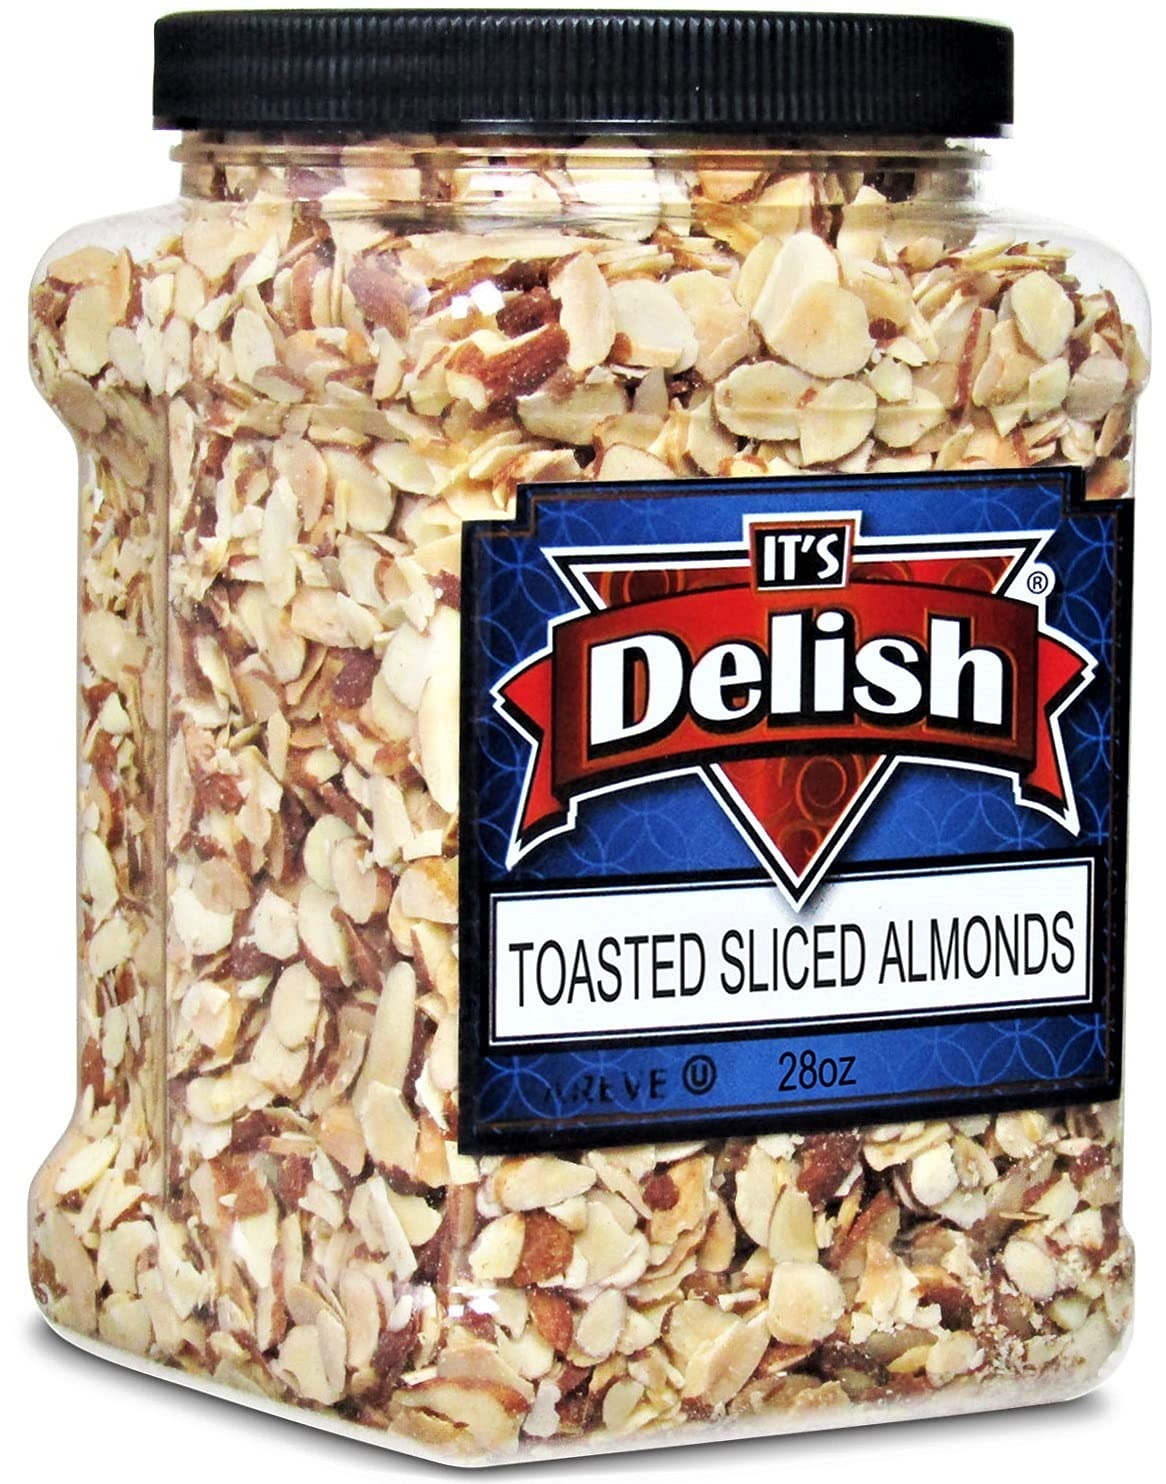
Item Name: Gourmet Toasted Sliced Almonds by It's Delish – 28 Oz Bulk Reusable Jumbo Container - Premium Oven Fresh Dry Roasted – Healthy Snack, Topping for Salad, Desserts & Yogurt – Kosher Certified
Bullet Point 1: ✔️ PREMIUM QUALITY GOURMET ALL NATURAL TOASTED SLICED ALMONDS, NO SHELL – It’s Delish prides itself in providing the highest quality roasted silvered almond nuts to the consumers. The Gourmet Sliced Almonds you will receive at your doorstep are a compilation of freshly picked and roasted almond nuts extracted from their shell for a hassle-free experience. So enjoy our delicious and mouth-watering crunchy Gourmet Sliced Almonds nuts by ordering them now.
Bullet Point 2: ✔️ BULK JUMBO REUSABLE CONTAINER – Our roasted silvered almonds nuts are packed in a large-sized jar that fits in 28 Oz of yummy-licious Sliced almonds nuts. The jumbo-sized jar is tightly sealed to prevent air passage, so you receive crispy Sliced almonds nuts every time. Plus, this reusable jar can also be used to store other food items (seeds, lentils, pudding, etc.) or stationary material like pens, pencils, etc.
Bullet Point 3: ✔️ TASTY AND HEALTHY, RICH SOURCE OF MINERALS AND VITAMINS, PACKED WITH FIBERS AND VITAMINS – Sliced almonds nuts are rich in protein, antioxidants, iron, zinc, and many other nutrients that promote heart health, brain health, and diabetes management. In addition, these roasted nuts are hand-picked to have no compromises on freshness and quality. So, eat these delicious Sliced almonds nuts at your snack time or whenever you want to.
Bullet Point 4: ✔️ STOCK UP DELICIOUS NUTS FOR BAKING, SNACKING OR WHATEVER THE OCCASION SLICED ALMONDS NUTS FOR FOOD DRESSING, TOPPINGS, AND SNACKS – It’s Delish Nuts are free of additives and preservatives, ensuring that you only ingest healthy snacks. Use these Sliced almonds nuts on your fruit or food salads, ice cream, pancakes, or munch on them during your mealtimes. Whether you are on a keto, paleo, or any other diet, these nuts are the perfect addition to your diet routine.
Bullet Point 5: ✔️ 100% FRESH, QUALITY, KOSHER – Packing small batches and Freshness is something you will feel immediately on opening the container. – Its Delish Roasted Sliced Almonds Nuts are proudly packaged in the USA and are non-GMO. It is kosher OU packaged certified for our customers’ satisfaction. Our Sliced almonds nuts are perfect for consumers of every age and size. A jumbo container of these roasted Sliced almonds nuts will quench all your nutty cravings.
Product Description: Gourmet Toasted Sliced Almonds by It's Delish – 28 OZ (1.75 lbs) Bulk Reusable Jumbo Container - Premium Oven Fresh Dry Roasted – Healthy Snack, Topping for Salad, Desserts & Yogurt – Kosher Certified Try our delicious, SLICED ALMONDS manufactured in our state of the art facility in North Hollywood, California. It's Delish!TM is a family-owned business that has been concocting and delivering delicious products for the last two decades. Their eye-catching appearance adds the finishing touch to any party table. Get some of these as well as some of our other almond-like honey roasted almonds, chocolate almonds, coconut almond delight, smoked almond, Toffee Almond, Almond Brittle, etc and party items. PREMIUM QUALITY GOURMET ALL NATURAL TOASTED SLICED ALMONDS, NO SHELL– It’s Delish prides itself in providing the highest quality roasted silvered almond nuts to the consumers. The Gourmet Sliced Almonds you will receive at your doorstep are a compilation of freshly picked and roasted almond nuts extracted from their shell for a hassle-free experience. So enjoy our delicious and mouth-watering crunchy Gourmet Sliced Almonds nuts by ordering them now. BULK JUMBO REUSABLE CONTAINER– Our roasted silvered almonds nuts are packed in a large-sized jar that fits in . of yummy-licious Sliced almonds nuts. The jumbo-sized jar is tightly sealed to prevent air passage, so you receive crispy Sliced almonds nuts every time. Plus, this reusable jar can also be used to store other food items (seeds, lentils, pudding, etc.) or stationary material like pens, pencils, etc. TASTY AND HEALTHY, RICH SOURCE OF MINERALS AND VITAMINS, PACKED WITH FIBERS AND VITAMINS– Sliced almonds nuts are rich in protein, antioxidants, iron, zinc, and many other nutrients that promote heart health, brain health, and diabetes management. In addition, these roasted nuts are hand-picked to have no compromises on freshness and quality. So, eat these delicious Sliced almonds nuts at your snack time or whenever you want to. STOCK UP DELICIOUS NUTS FOR BAKING, SNACKING OR WHATEVER THE OCCASION SLICED ALMONDS NUTS FOR FOOD DRESSING, TOPPINGS, AND SNACKS– It’s Delish Nuts are free of additives and preservatives, ensuring that you only ingest healthy snacks. Use these Sliced almonds nuts on your fruit or food salads, ice cream, pancakes, or munch on them during your mealtimes. Whether you are on a keto, paleo, or any other diet, these nuts are the perfect addition to your diet routine. 100% FRESH, QUALITY, KOSHER– Packing small batches and Freshness is something you will feel immediately on opening the container. – Its Delish Roasted Sliced Almonds Nuts are proudly packaged in the USA and are non-GMO. It is kosher OU packaged certified for our customers’ satisfaction. Our Sliced almonds nuts are perfect for consumers of every age and size. A jumbo container of these roasted Sliced almonds nuts will quench all your nutty cravings.
Value: 28.0
Unit: Ounce

Price: 42.99